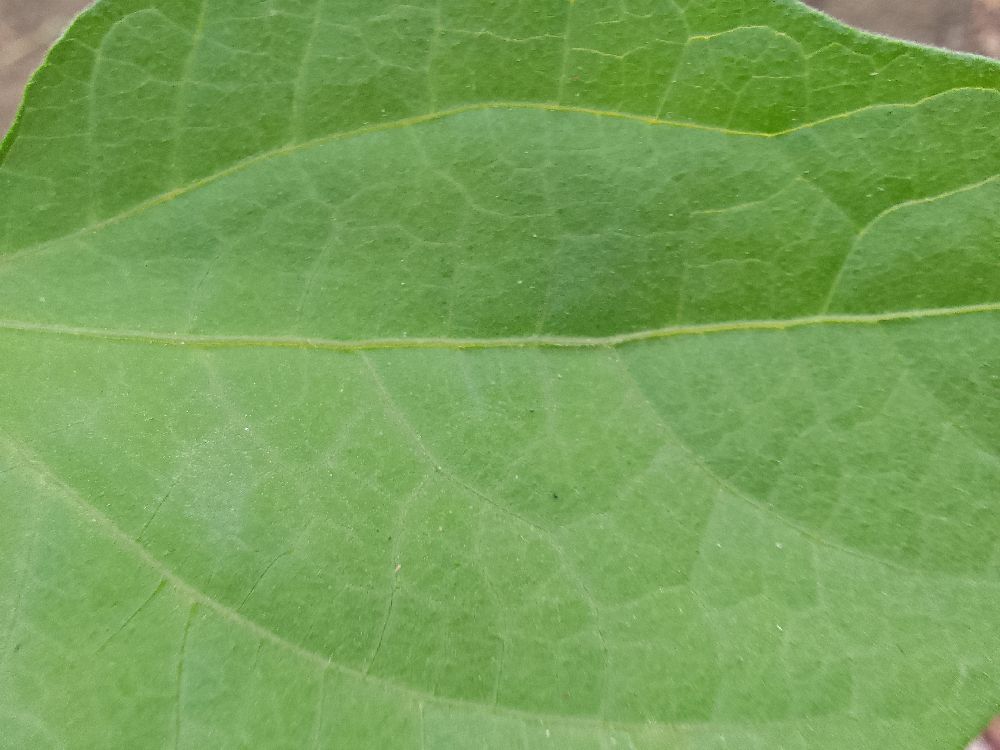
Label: healthy